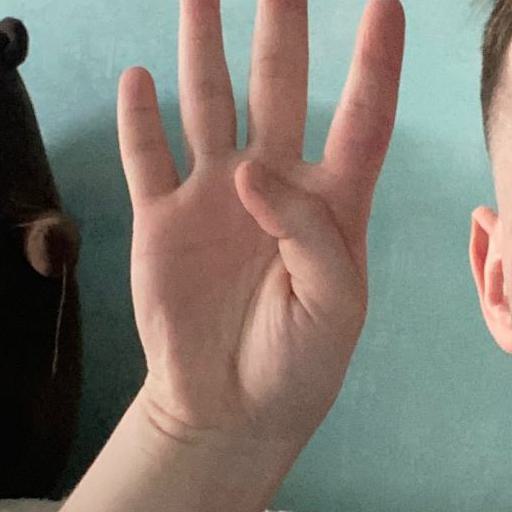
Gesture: four